Honiara

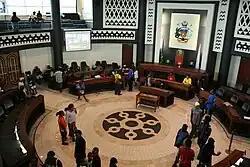
National Parliament of Solomon Islands in Honiara

Honiara is located on the northwestern coast of the island of Guadalcanal and includes a seaport at Point Cruz. The Matanikau River flows through the town, past Chinatown, badly affected by the 2006 riot. The town revolves around the Kukum Highway, which connects it with the Honiara International Airport (formerly known as Henderson Field) about to the east of Honiara across the Lunga River. To the west of the town centre are the suburbs of White River and Tanaghai.